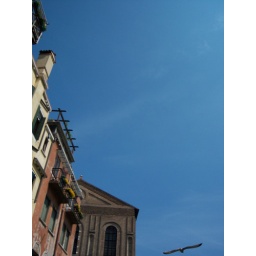
Almost missed the bird as it flew past above the water taxi.